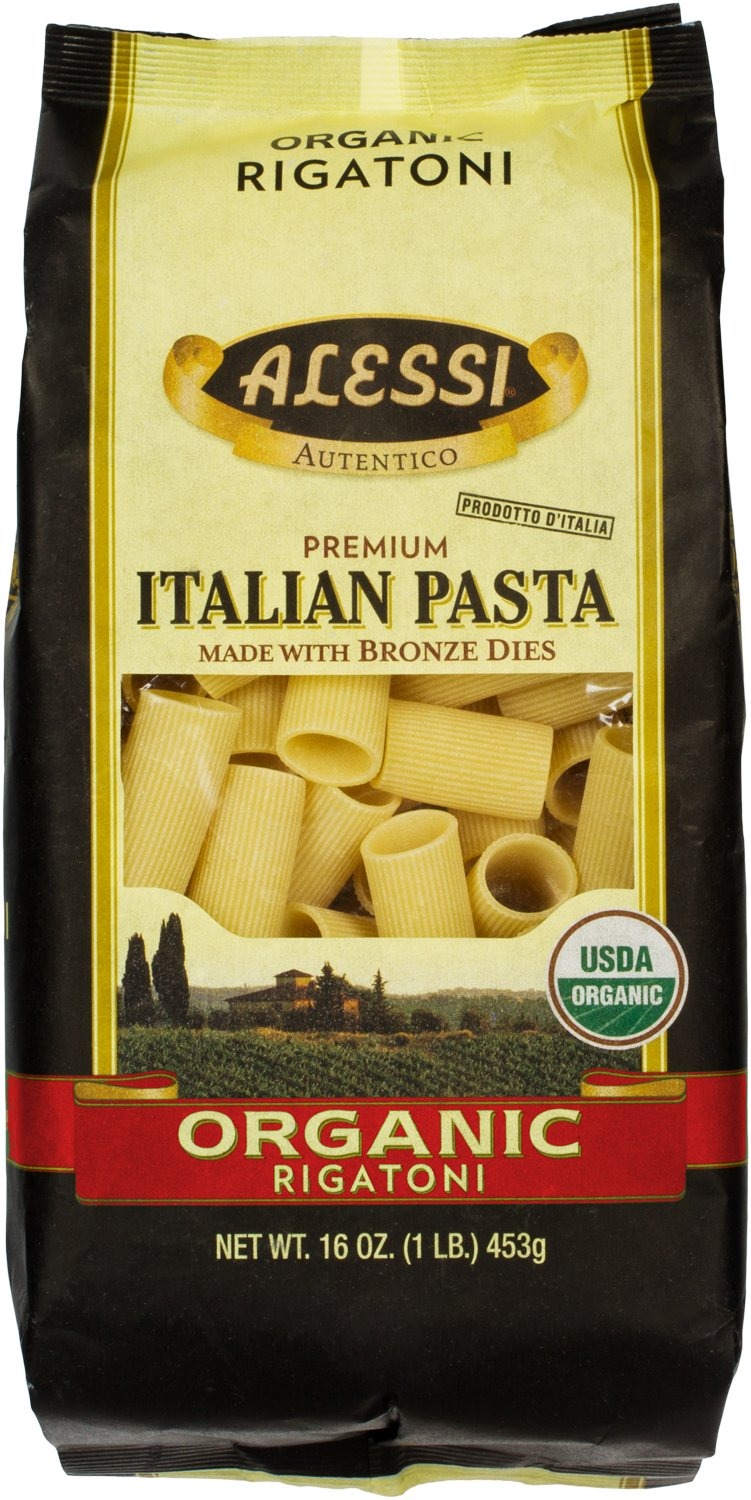
Item Name: Alessi Itlaian Organic Rigatoni, 1 Pound (Pack of 12)
Bullet Point 1: Alessi Organic Rigatoni is made with wheat grown in the heartland of Italy
Bullet Point 2: Combining these grains with only spring water and using centuries old bronze dies result in the highest quality of pasta in Italy
Bullet Point 3: Rigatoni is a perfect pasta for thicker, meaty sauces or baked pasta casseroles
Bullet Point 4: The texture created by the bronze dies allows for the sauce to better adhere to the pasta
Bullet Point 5: 7g protein per serving
Value: 192.0
Unit: Ounce

Price: 69.99